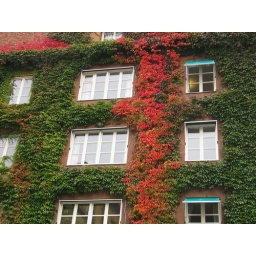
Colourful ivy on the wall of a building (I think it was a police station) in Malmo.